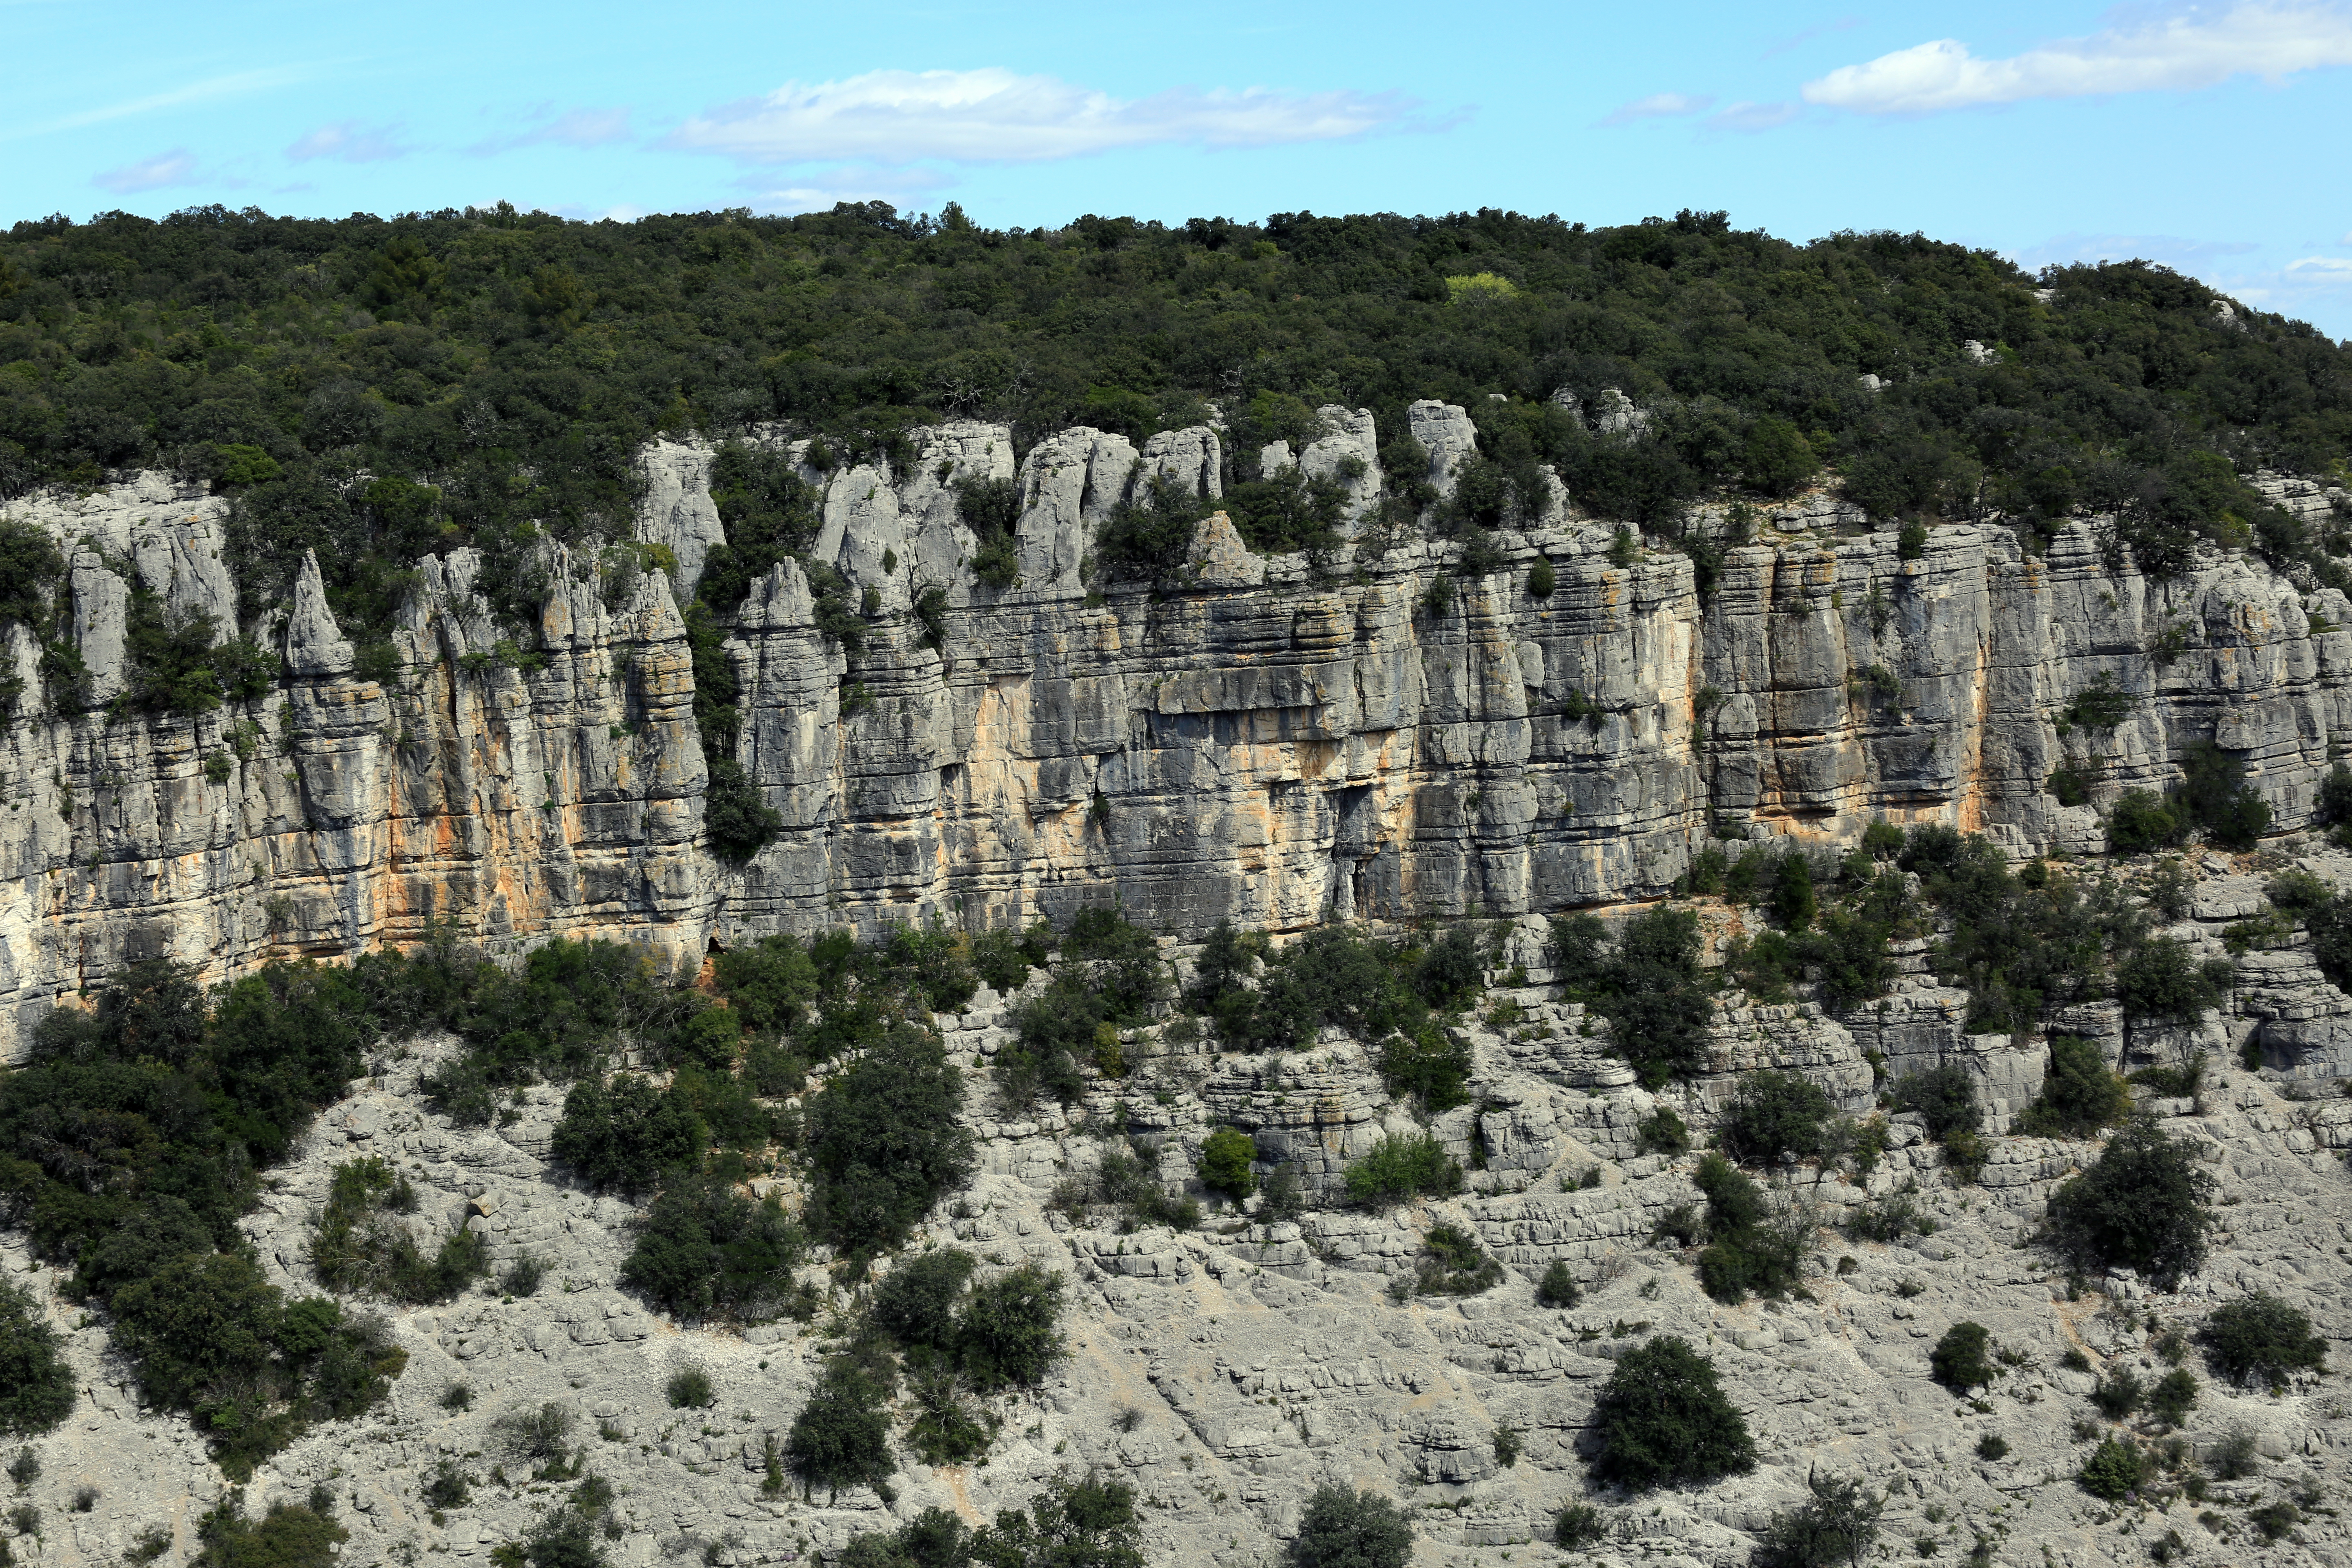
rock, mountain, valley, formation, cliff, france, europe, terrain, paysage, midi, geology, ruins, badlands, plateau, mditerrane, languedocroussillon, gard, calcaire, falaises, garrigues, corconne, ecosystem, biome